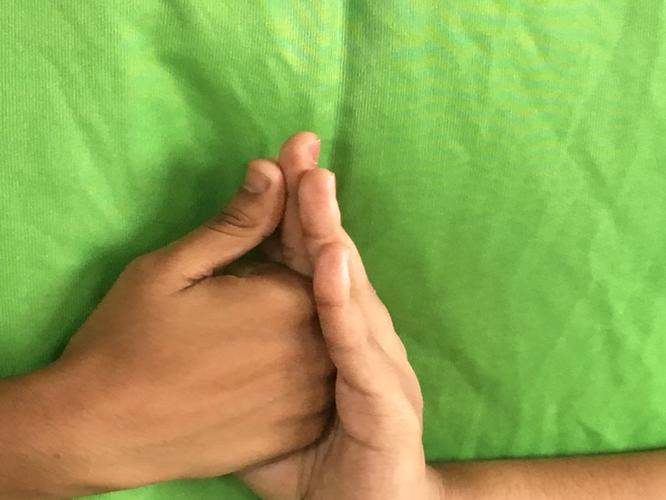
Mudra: Shanka
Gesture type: double_hand